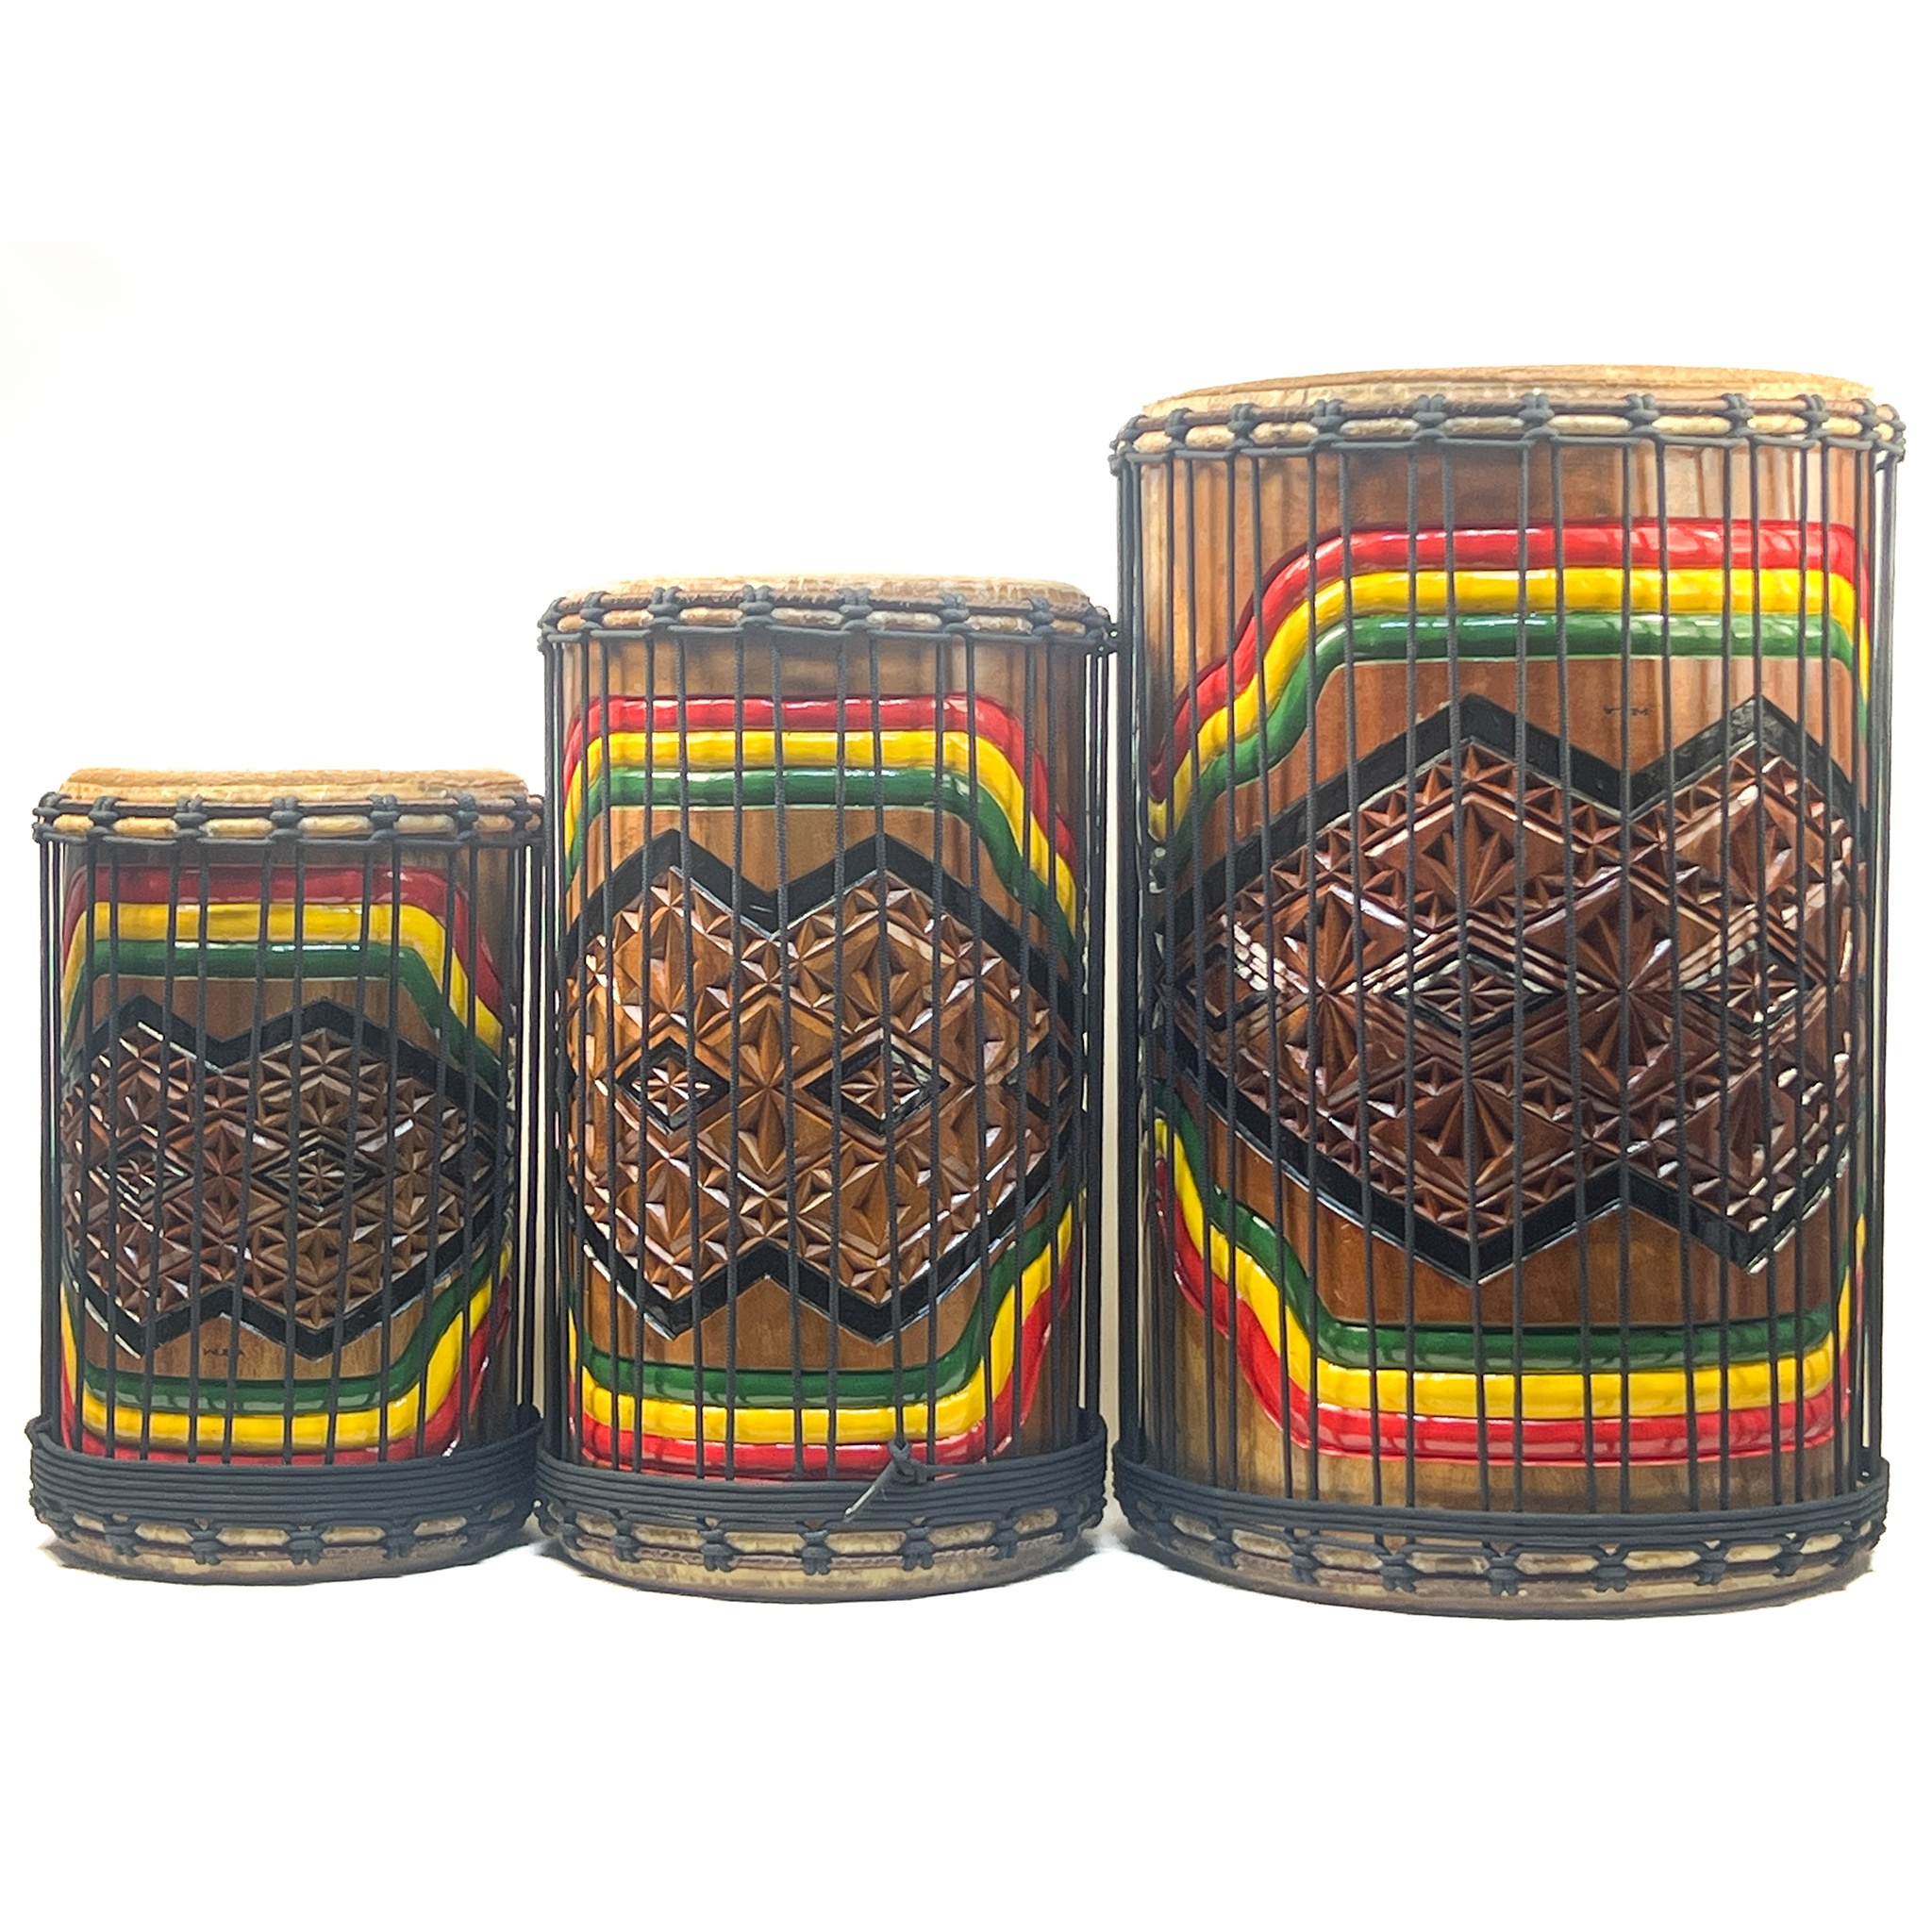
Wula Special Piece Dundun Set #0241
Each set Includes a FREE pair of sticks. Wula Special Piece Dundun Set #0241 Specs: Dundun Wood Type: Melina Diameter: 17.375" Height: 28.75" Weight: 25 lbs. Sangban Wood Type: Melina Diameter: 12.625" Height: 24" Weight: 16 lbs. Kenkeni Wood Type: Melina Diameter: 11" Height: 19.625" Weight: 10 lbs.
Brand: Wula
Category: Arts & Entertainment > Hobbies & Creative Arts > Musical Instruments > Percussion > Hand Percussion > Hand Drums > Talking Drums > Dunduns